Elk Lake Guard Station

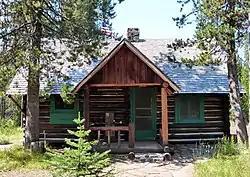
East façade of Elk Lake Guard Station cabin

The Elk Lake Guard Station is a United States Forest Service cabin located in the Deschutes National Forest southwest of Bend, Oregon. The guard station was built in 1929 on the north shore of Elk Lake. It was used as a home base for Forest Service personnel who protected forest resources, maintained facilities, and aided summer visitors in the Cascade Lakes area of Central Oregon. After decades of use, the cabin was renovated in the late 1990s. Today, the historic guard station serves as a Forest Service visitor information center along the Cascade Lakes Scenic Byway. The Elk Lake Guard Station is listed on the National Register of Historic Places.